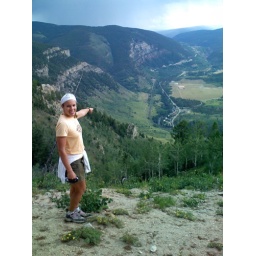
Sarah points to road on the mountain in the distance that Mark biked